2011 East Africa drought

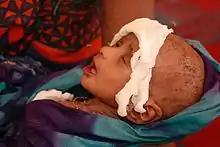
A Somali boy receiving treatment at a health facility in Hilaweyn.

In July 2011, measles cases broke out in the Dadaab camp, with 462 cases confirmed including 11 deaths. Ethiopia and Kenya were also facing a severe measles epidemic, attributed in part to the refugee crisis, with over 17,500 cases reported in the first 6 months. WHO statistics put the number of children that were then most at the risk of measles at 2 million. The epidemic in Ethiopia may have led to an measles outbreak in the United States and other parts of the developed world. The World Health Organization stated that "8.8 million people are at risk of malaria and 5 million of cholera" in Ethiopia, due to crowded, unsanitary conditions. Malnutrition rates among children in July also reached 30 percent in parts of Kenya and Ethiopia and over 50% in southern Somalia, although the latter figure dropped to 36% by mid-September according to the Food Security and Nutrition Analysis Unit. Doctors Without Borders (Médecins Sans Frontières) was also treating more than 10,000 severely malnourished children in its feeding centers and clinics. In July 2011, the UN's food security and nutrition analysis unit announced that the situation in southern Somalia then met all three characteristics of widespread famine: a) more than 30 percent of children were suffering from acute malnutrition; b) more than two adults or four children were dying of hunger each day for every group of 10,000 people; and c) the population had access to less than 2,100 kilocalories of food and four liters of water per day. In August, cholera was suspected in 181 deaths in Mogadishu, along with confirmed reports of several other outbreaks elsewhere in Somalia, thus raising fears of tragedy for a severely weakened population. In mid-November, the office of the U.N. High Commissioner for Refugees (UNHCR) also announced that 60 cholera cases, with 10 lab-confirmed and one fatality, had hit the Dadaab refugee camp in northern Kenya.